Rochester Hills, Michigan

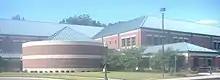
Rochester Hills Public Library, Rochester, Michigan.

Rochester Hills has a mayor-council government. The Rochester Hills City Council consists of seven Council Members: four district members and three at-large members. They are elected to four-year terms and, due to term limiting, can serve no more than two terms for a maximum of eight years. However, there are no limits on how many times the mayor can run for re-election as a write-in candidate.